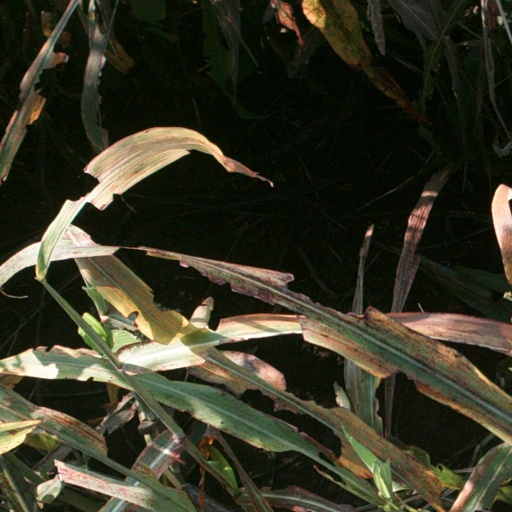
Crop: sorghum